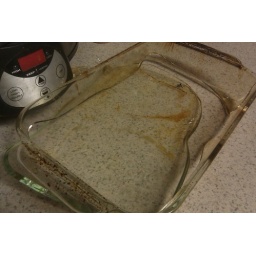
Oven-hot, glass cookware shattered by setting it on the counter where a small drop of water was